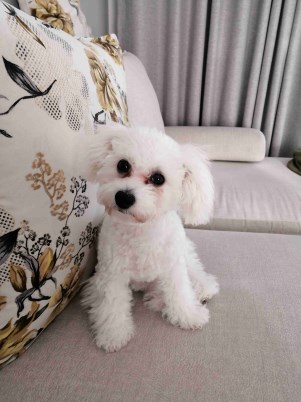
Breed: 3083-n000117-Bichon_Frise